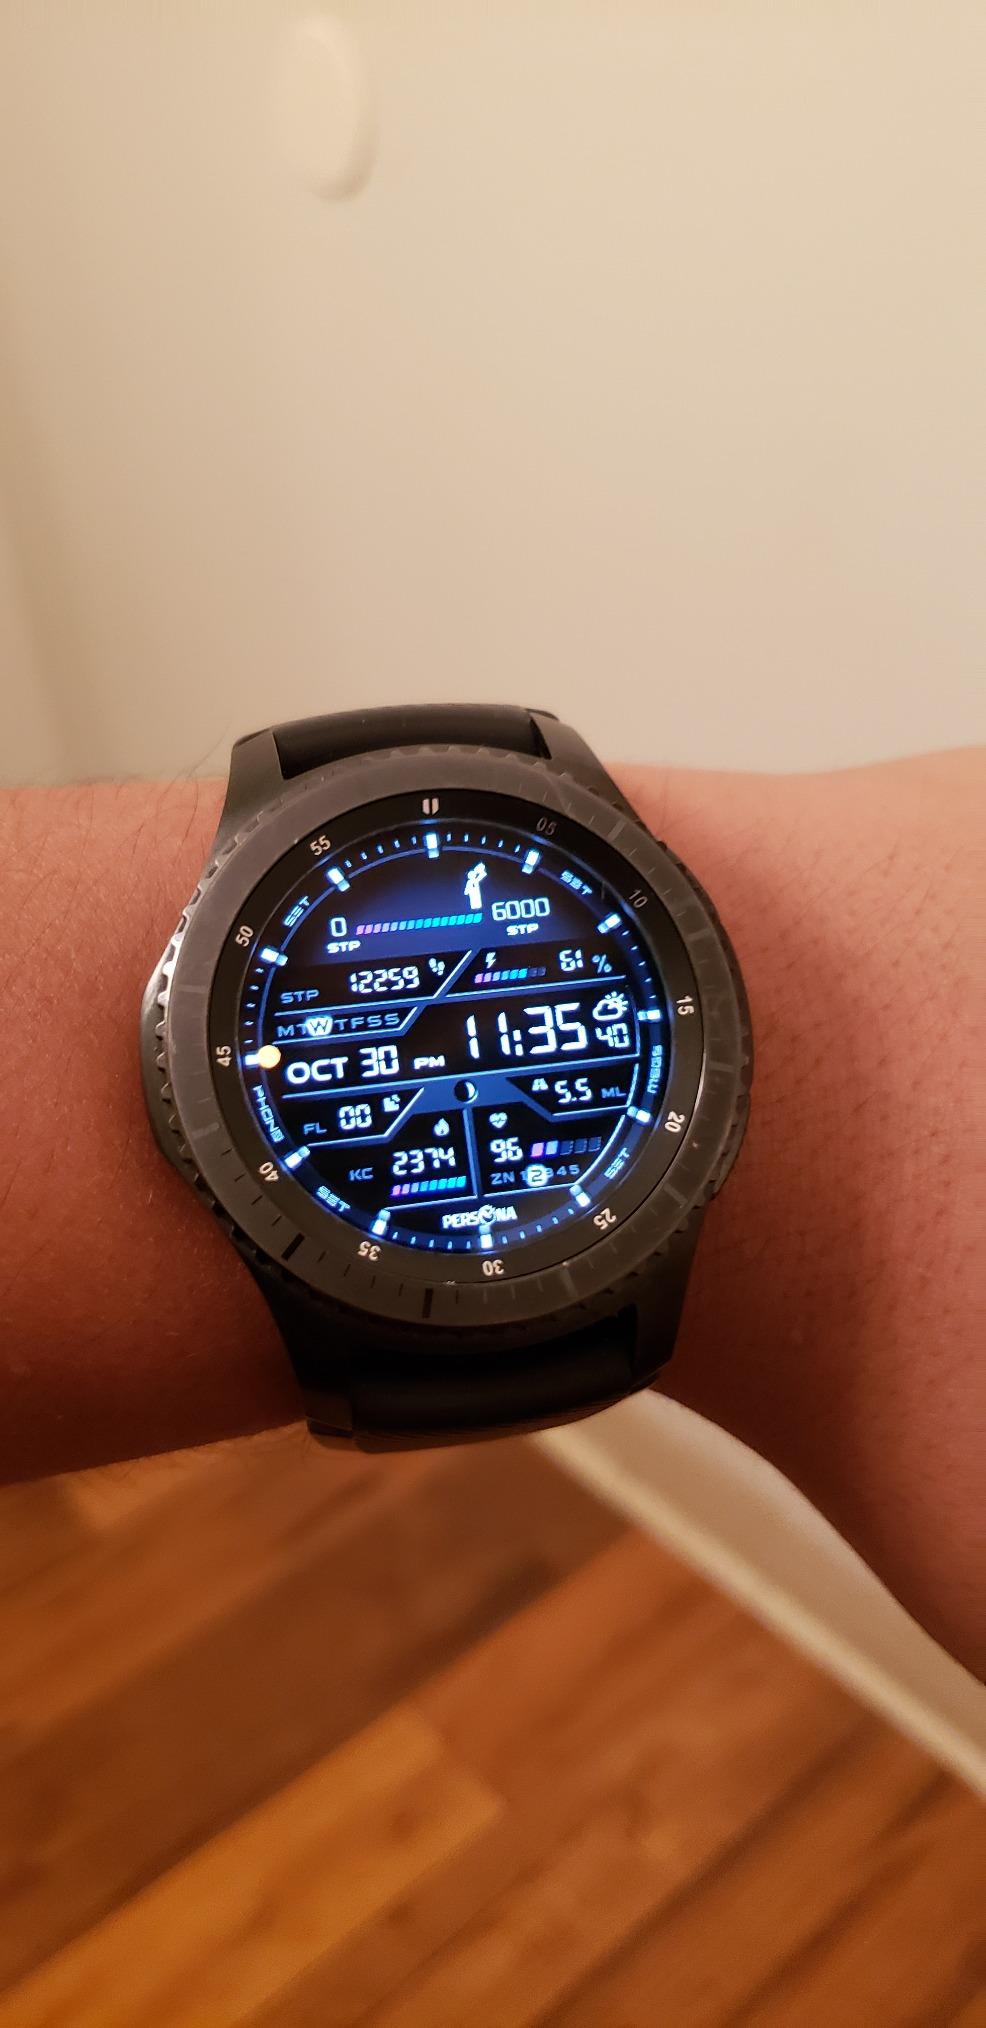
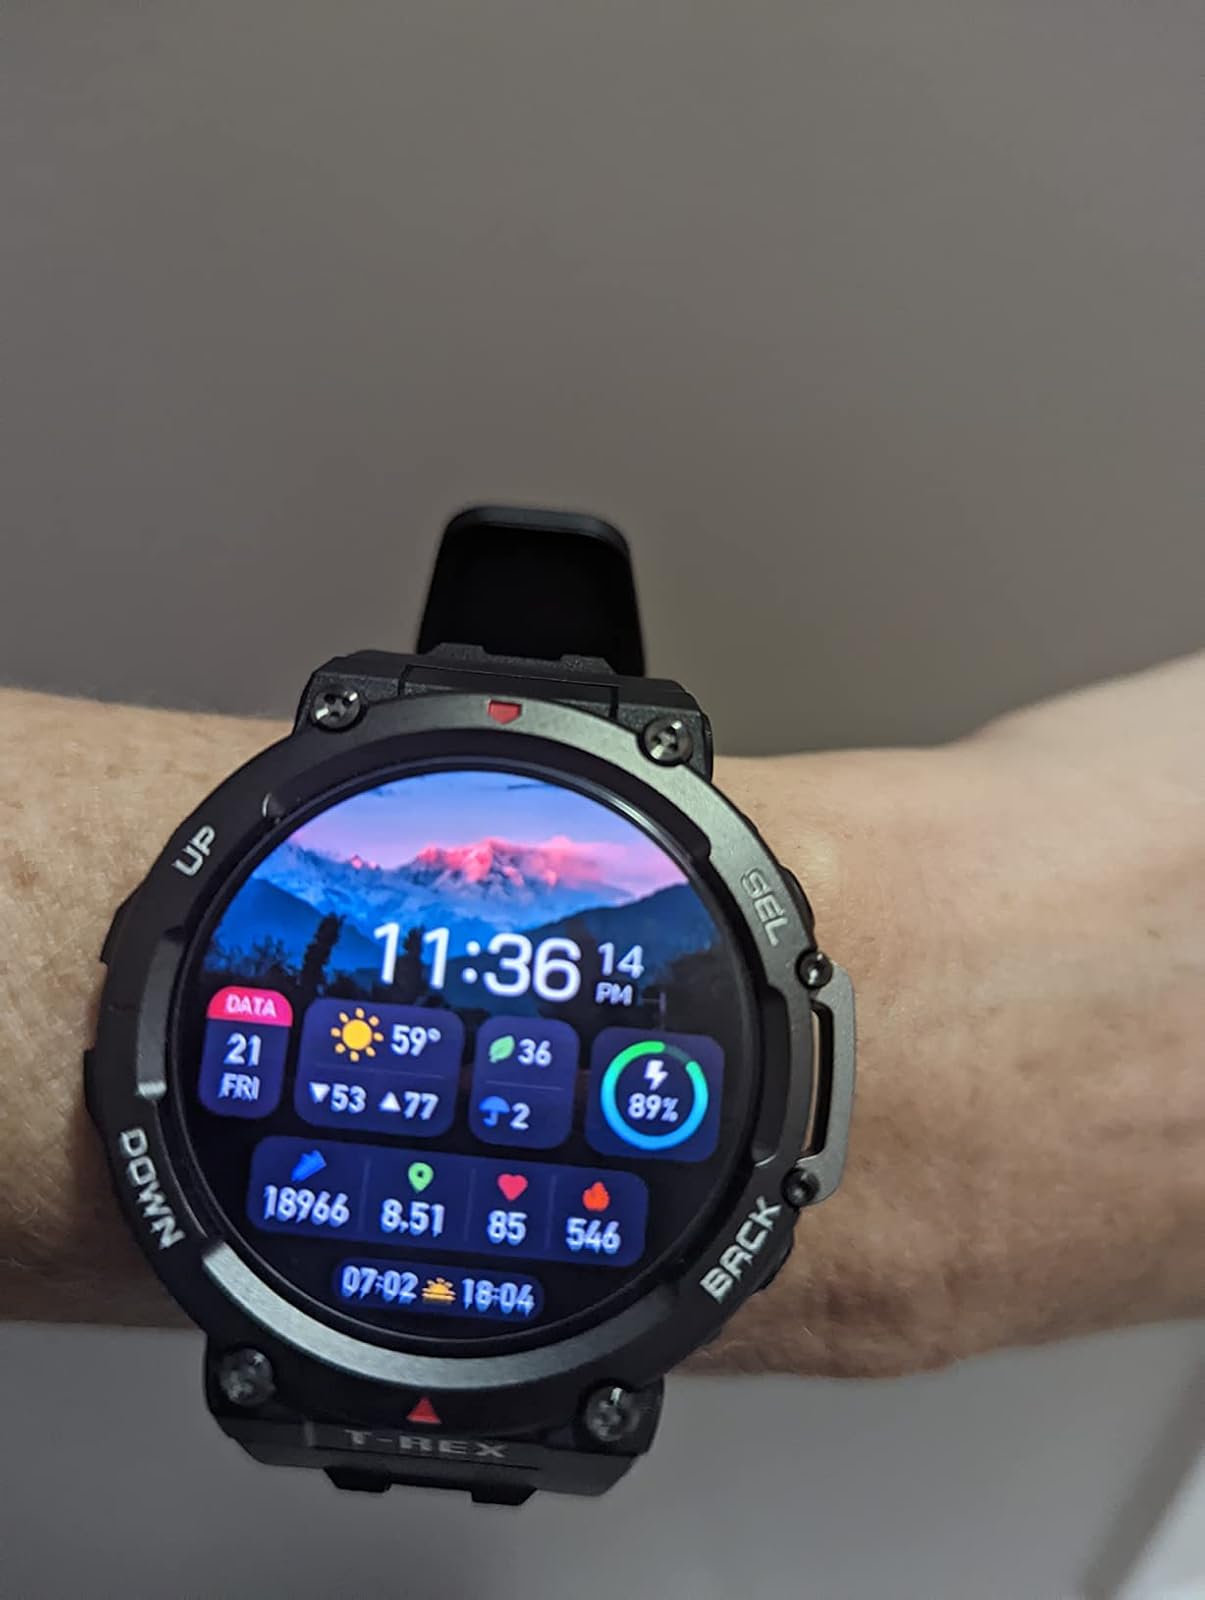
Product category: smartwatch
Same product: no